Necessary Evil (aircraft)

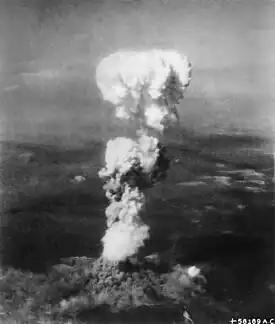
The mushroom cloud over Hiroshima after the dropping of "Little Boy" photographed by Bob Caron aboard "Necessary Evil"

Necessary Evil, also referred to as Plane #91, was the name of Boeing B-29-45-MO Superfortress 44-86291 (Victor 91), participating in the atomic bomb attack on Hiroshima on August 6, 1945.